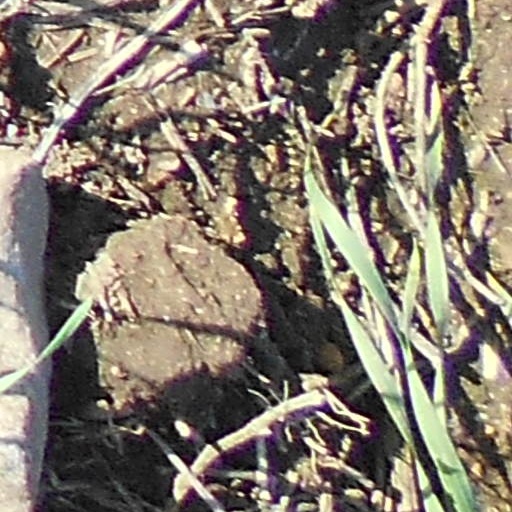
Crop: wheat